Battle of Flers–Courcelette

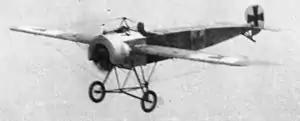

The plan for the Reserve Army was issued on 12 September for the right flank of the Canadian Corps to attack with the III Corps to capture vantage points over the German defences from Flers to Le Sars and Pys. The 2nd Canadian Division was to attack on a front from its right flank to the Ovillers–Courcelette track, a to the edge of Courcelette and a advance on the left with the 3rd Canadian Division providing a flank guard. The Canadian infantry were to advance after the preliminary bombardment straight on to the objective, a continuation of the Green Line. The II Corps on the left flank was to exploit chances to take ground, especially to the south of Thiepval, where cloud gas was to be released and the 49th Division was to simulate an attack with a smoke screen. North of the Ancre, V Corps was to discharge smoke and raid two places.